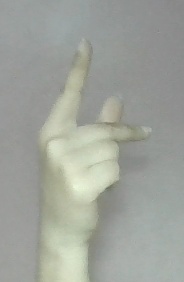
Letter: dha